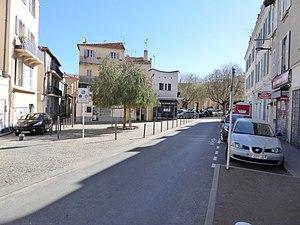
Voici par ordre alphabétique les principaux noms de rues, chemins, boulevards, avenues, places et quartiers de Antibes, commune des Alpes-Maritimes. L'article propose aussi des explications toponymiques.